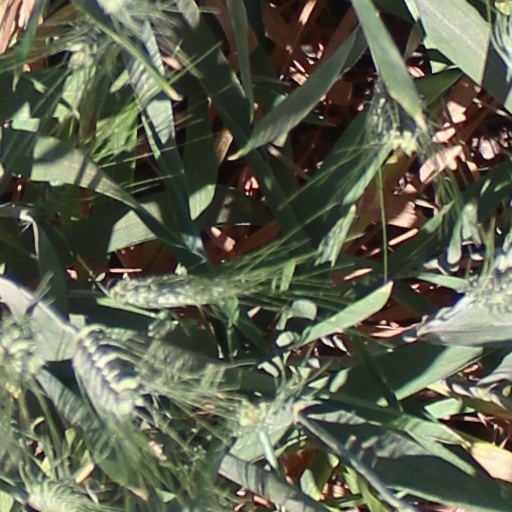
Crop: wheat